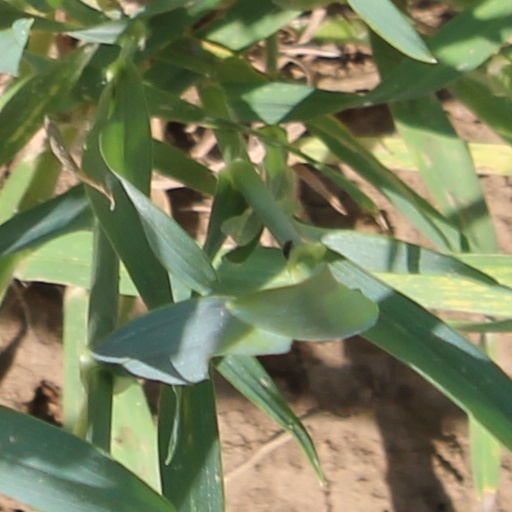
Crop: wheat